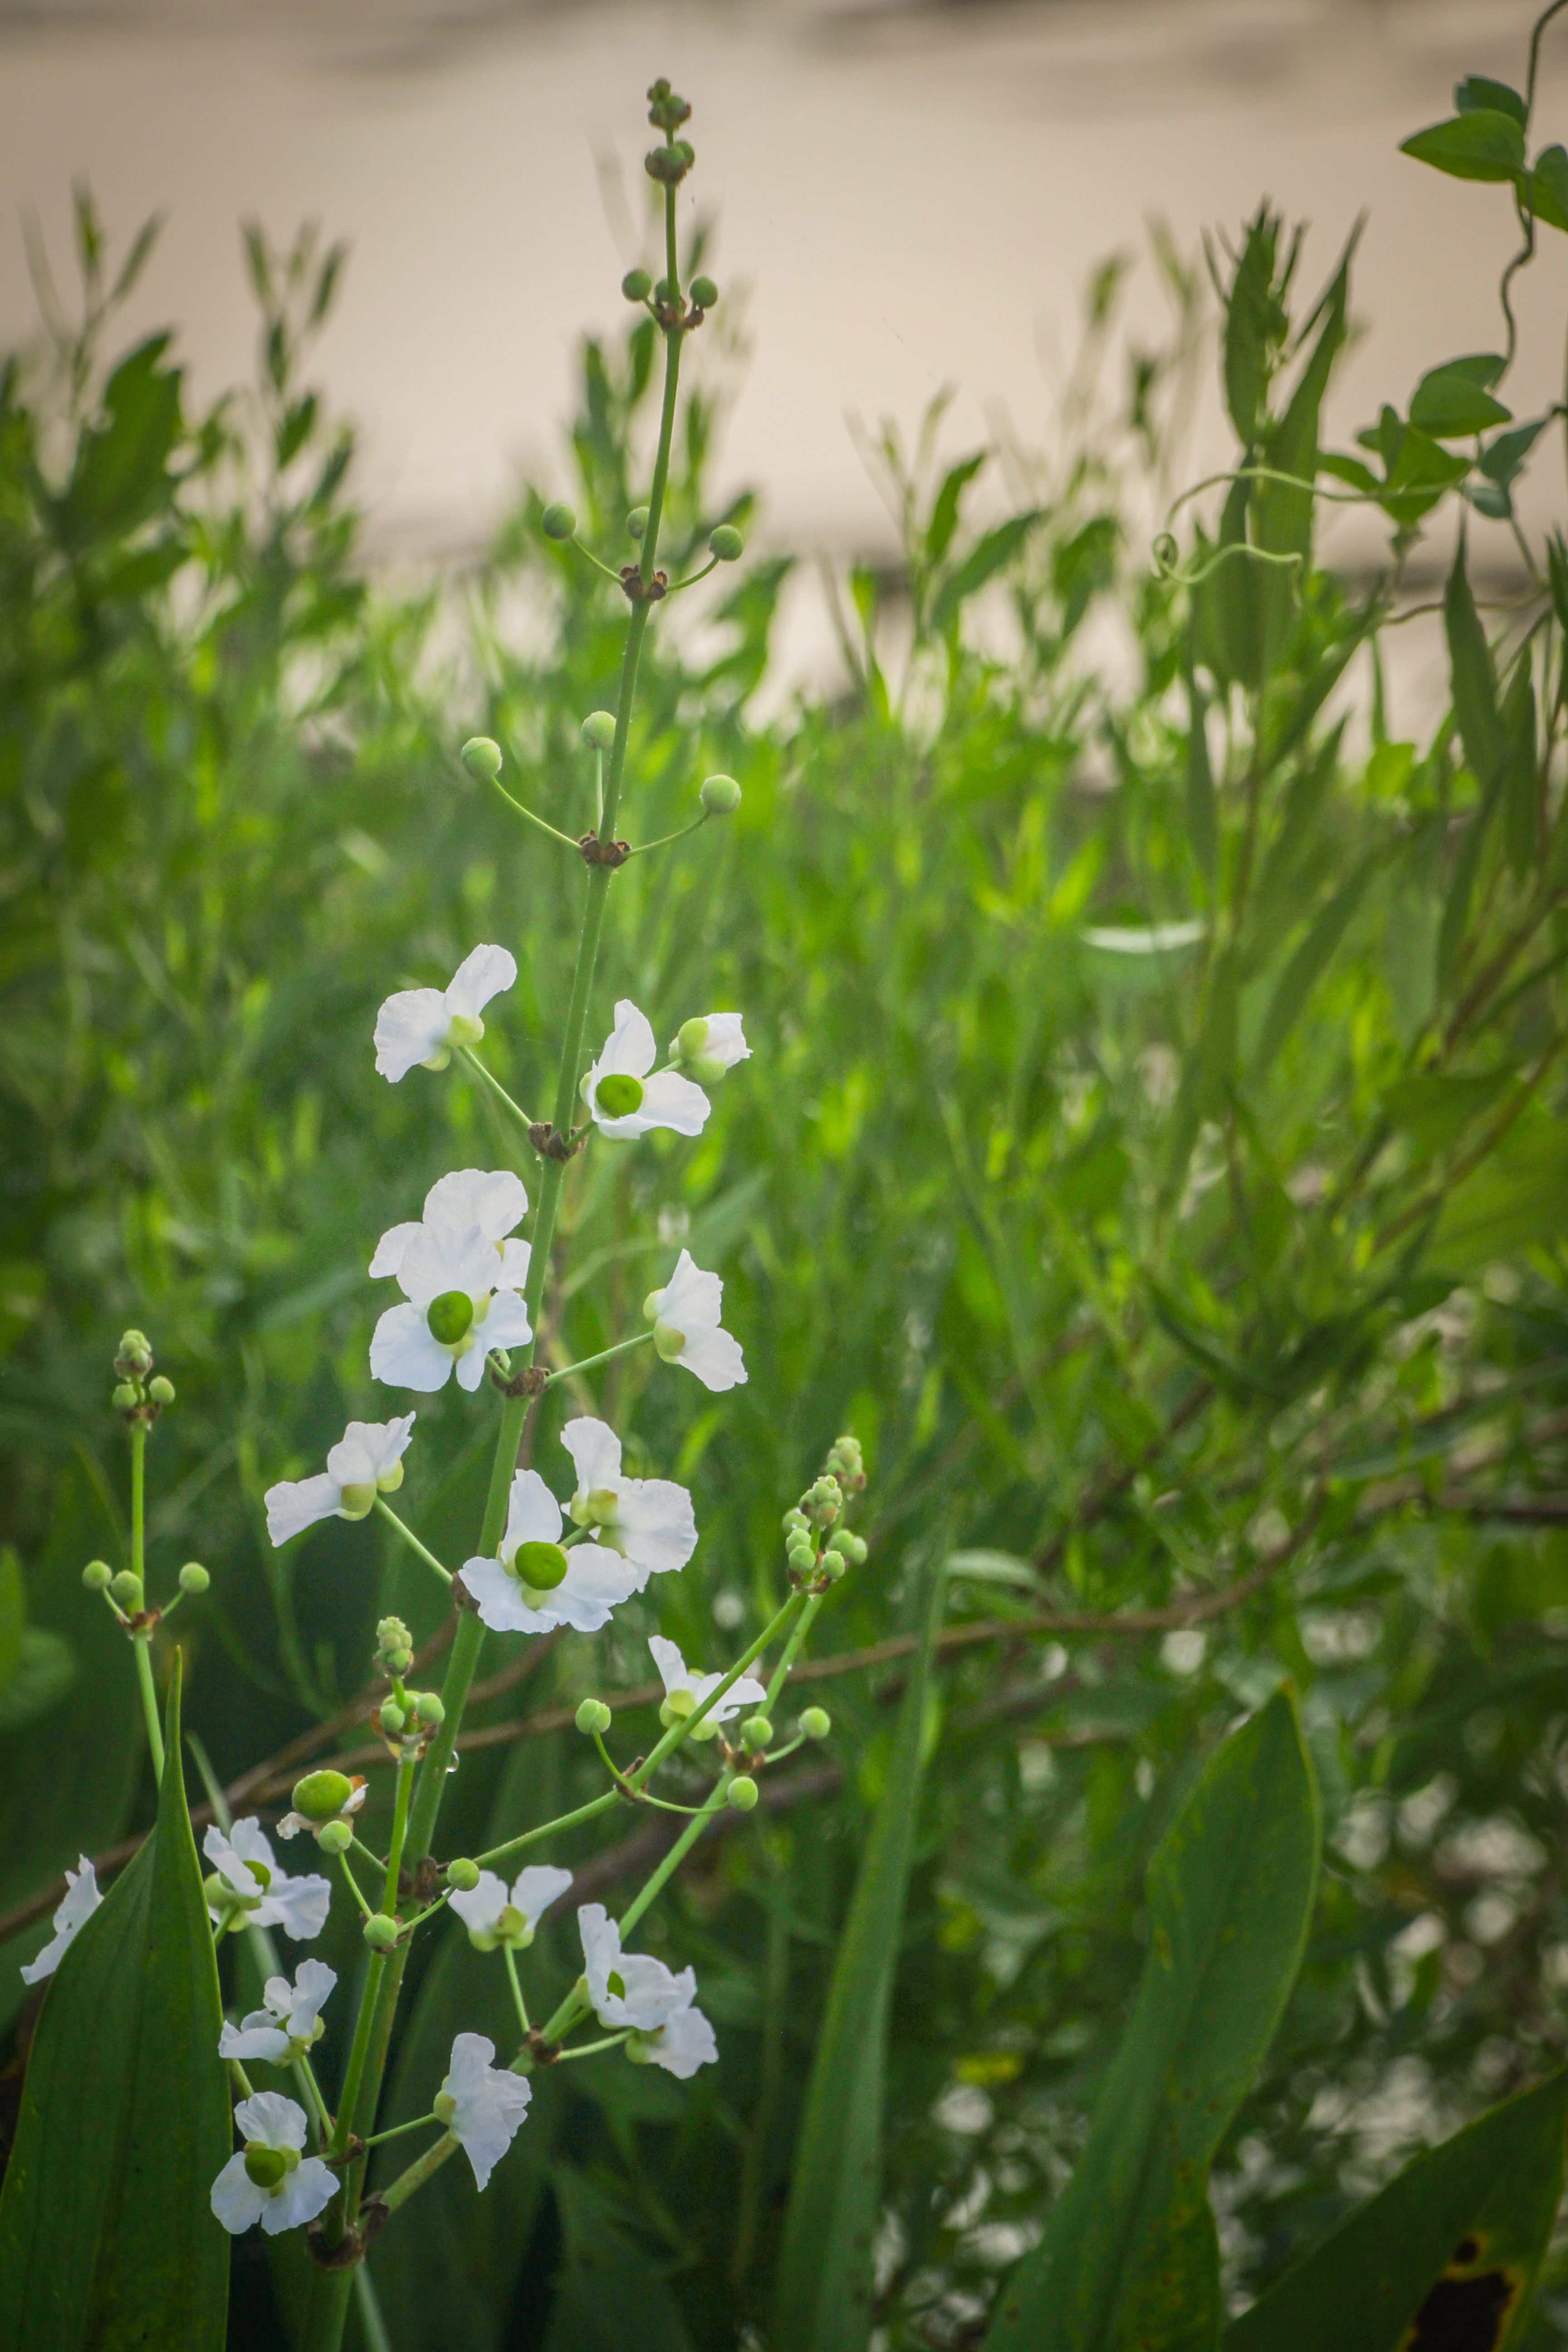
flowers, nature, park, bayou, wildflowers, flower, flowering plant, plant, leaf, botany, grass, terrestrial plant, wildflower, sweet peas, perennial plant